Taroudant

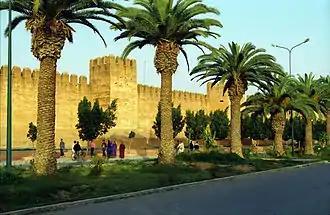
The city walls of the historic medina

The Almoravids occupied the town in 1056. In the mid-15th century the Banu Zaydan, the family who later founded the Saadi dynasty, established themselves near Taroudant in a settlement called Tidsi, which served briefly as the base of the dynasty's first leader, al-Qa'im, until 1513. According to Moroccan news media, the current layout of the city walls dates to the Saadi period in the 16th century.